Billy Idol

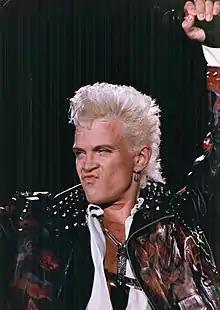
Idol performing during the Cradle of Love Tour, 1990

Idol released "Whiplash Smile" in 1986, which sold well. The album included the hits "To Be a Lover", "Don't Need a Gun" and "Sweet Sixteen". Idol filmed a video for the song "Sweet Sixteen" in Florida's Coral Castle.